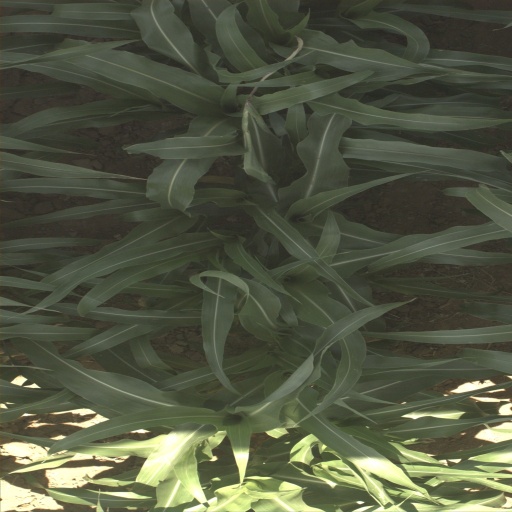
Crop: sorghum